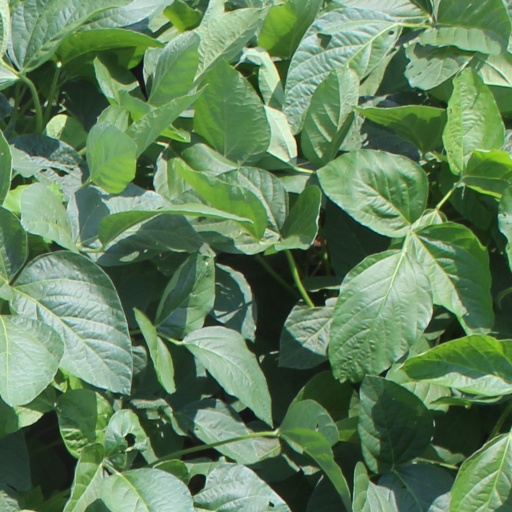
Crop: soybean